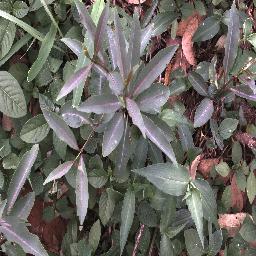
Label: rubber_vine